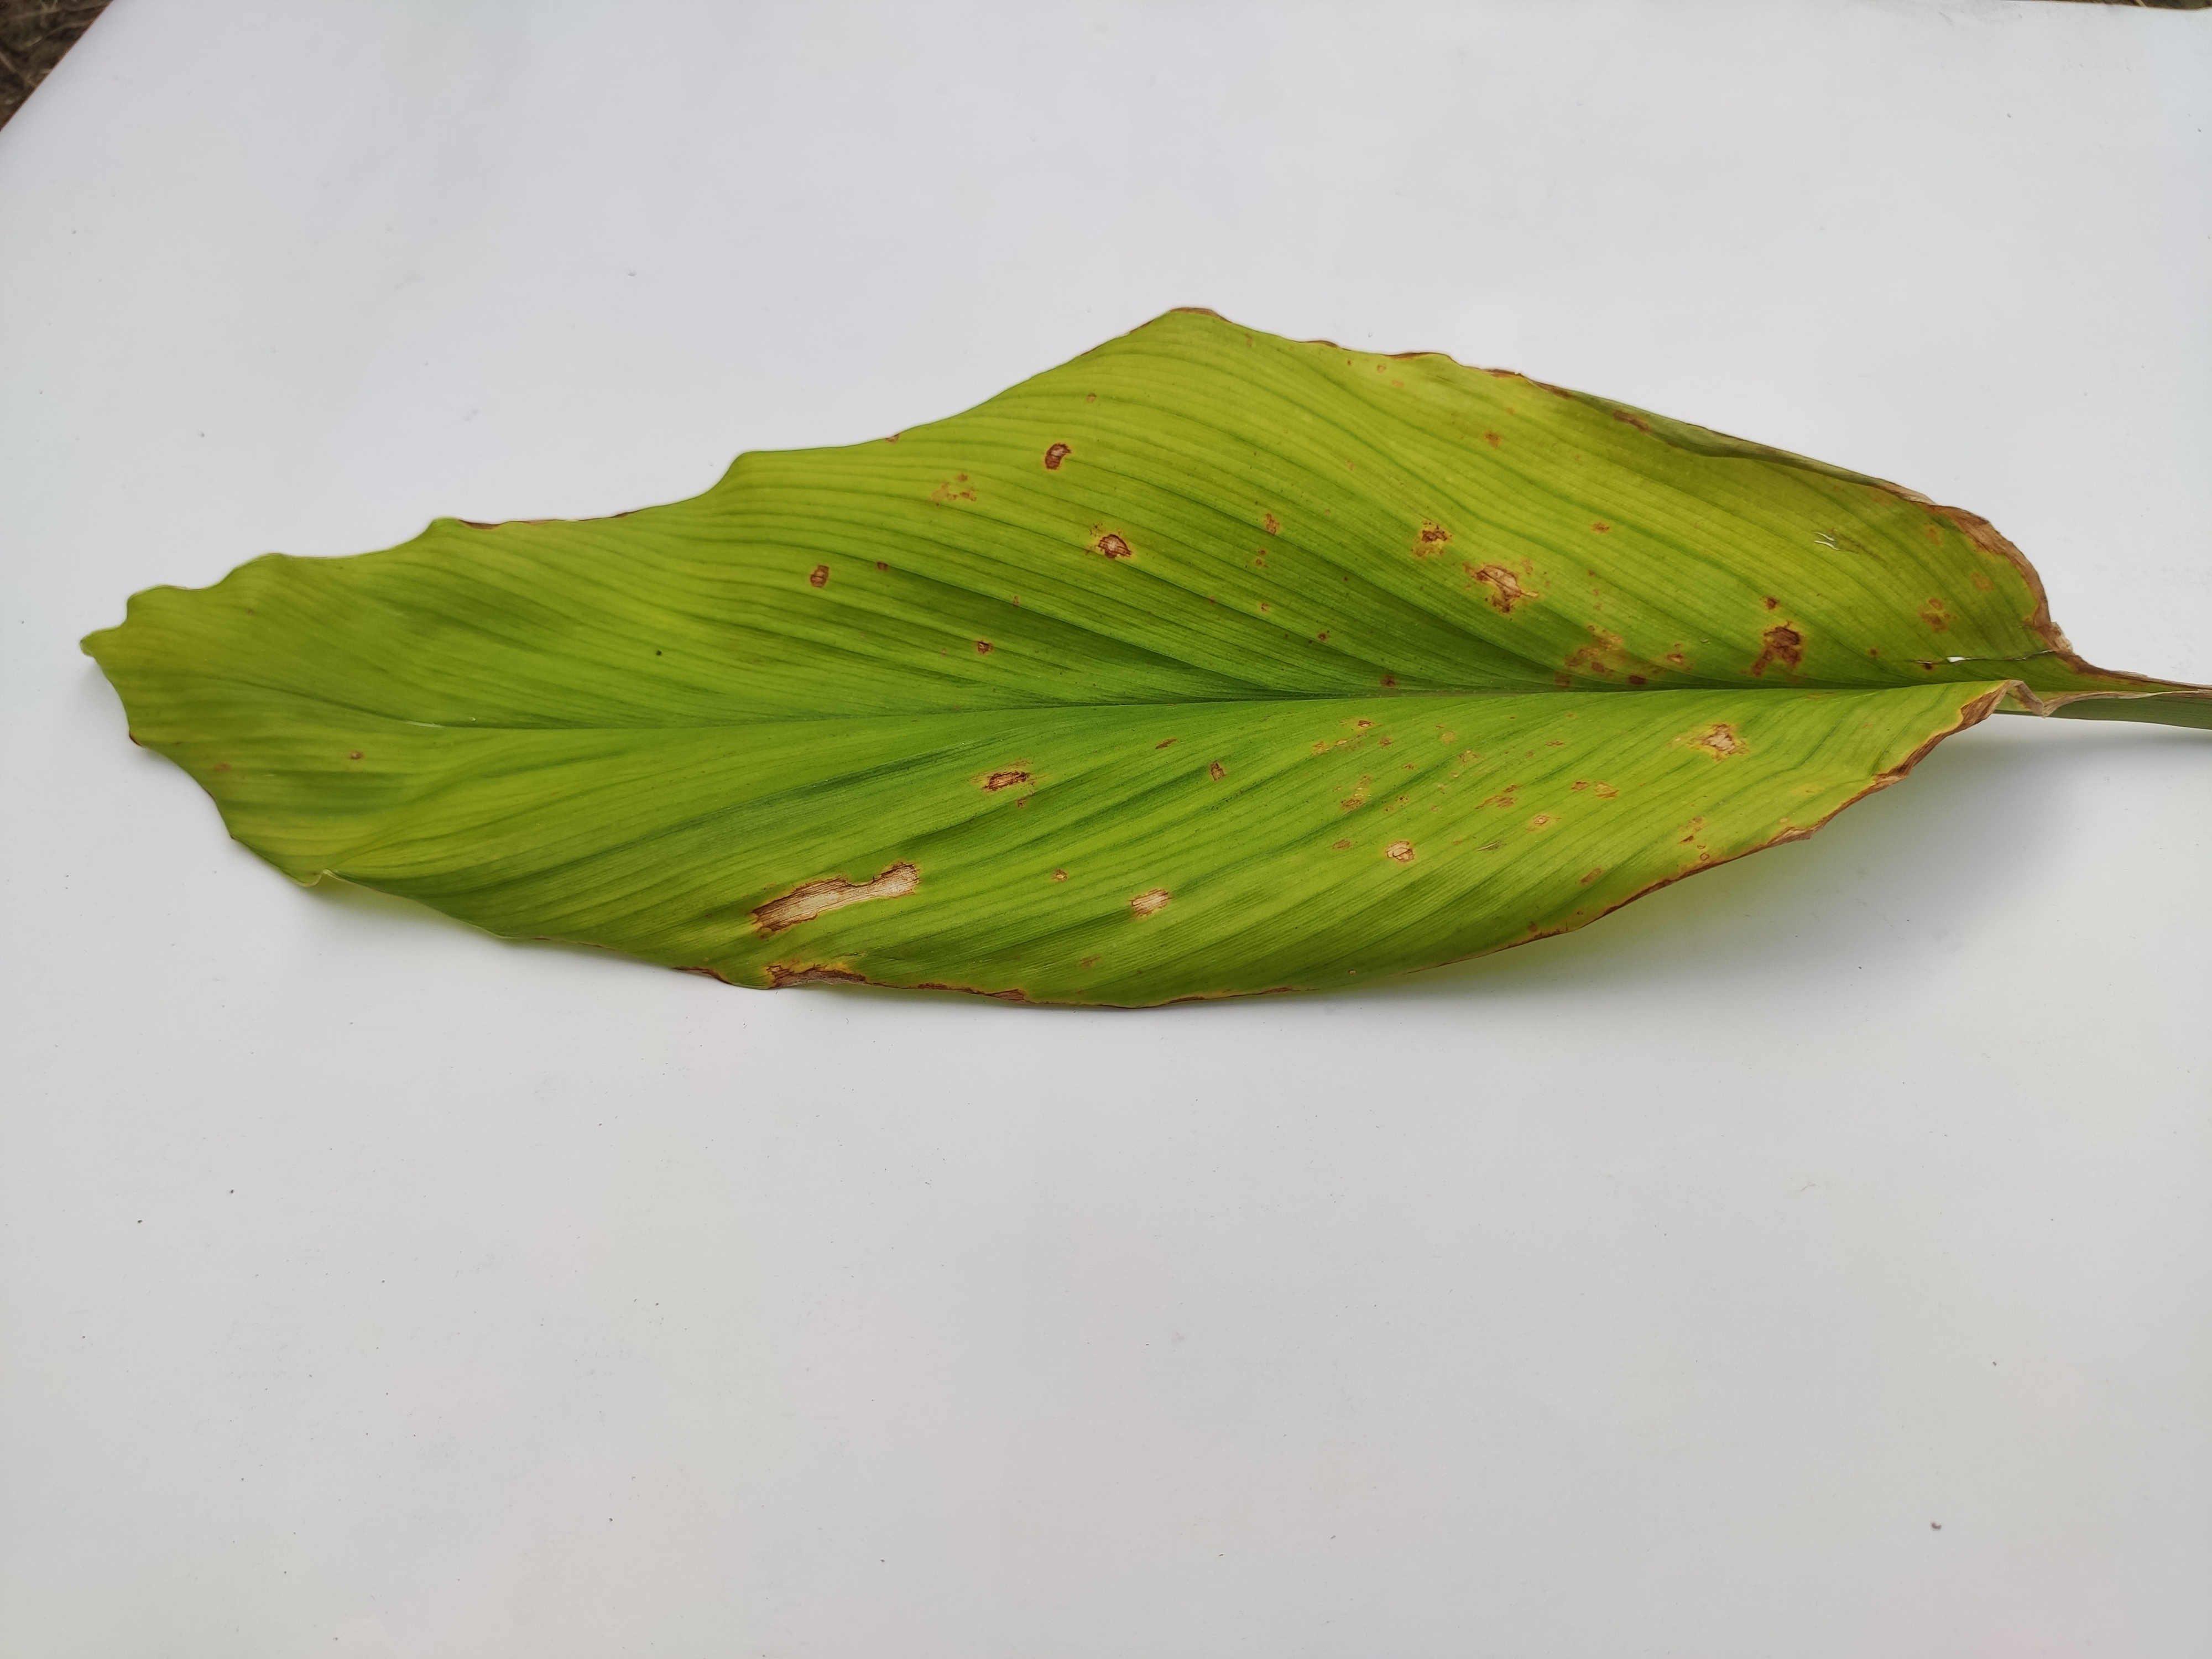
Label: Leaf_Spot